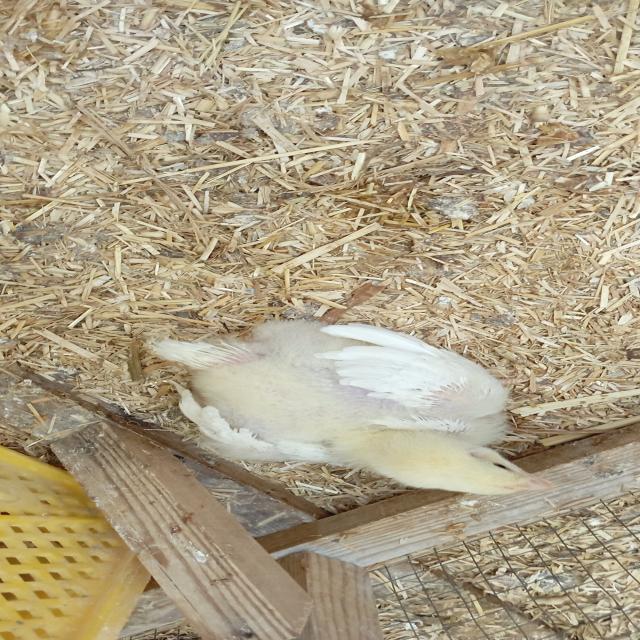
Weight: 420 g